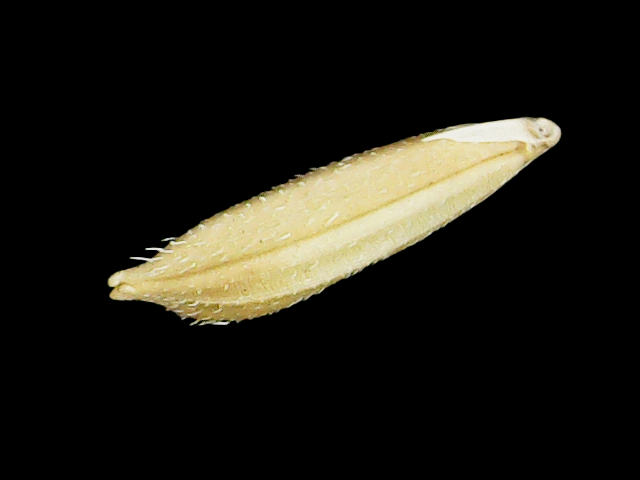
Rice variety: Binadhan11